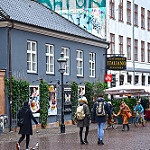
Scene: Outdoor